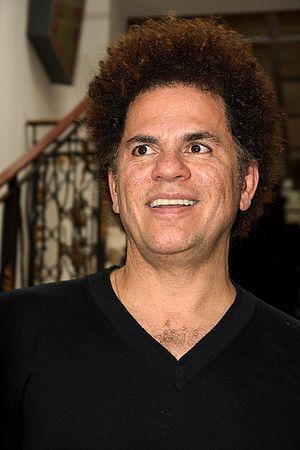
Romero Britto est un artiste, peintre et sculpteur brésilien né à Recife le 6 octobre 1963. Son œuvre présente des éléments de pop art, de cubisme et de graffiti.